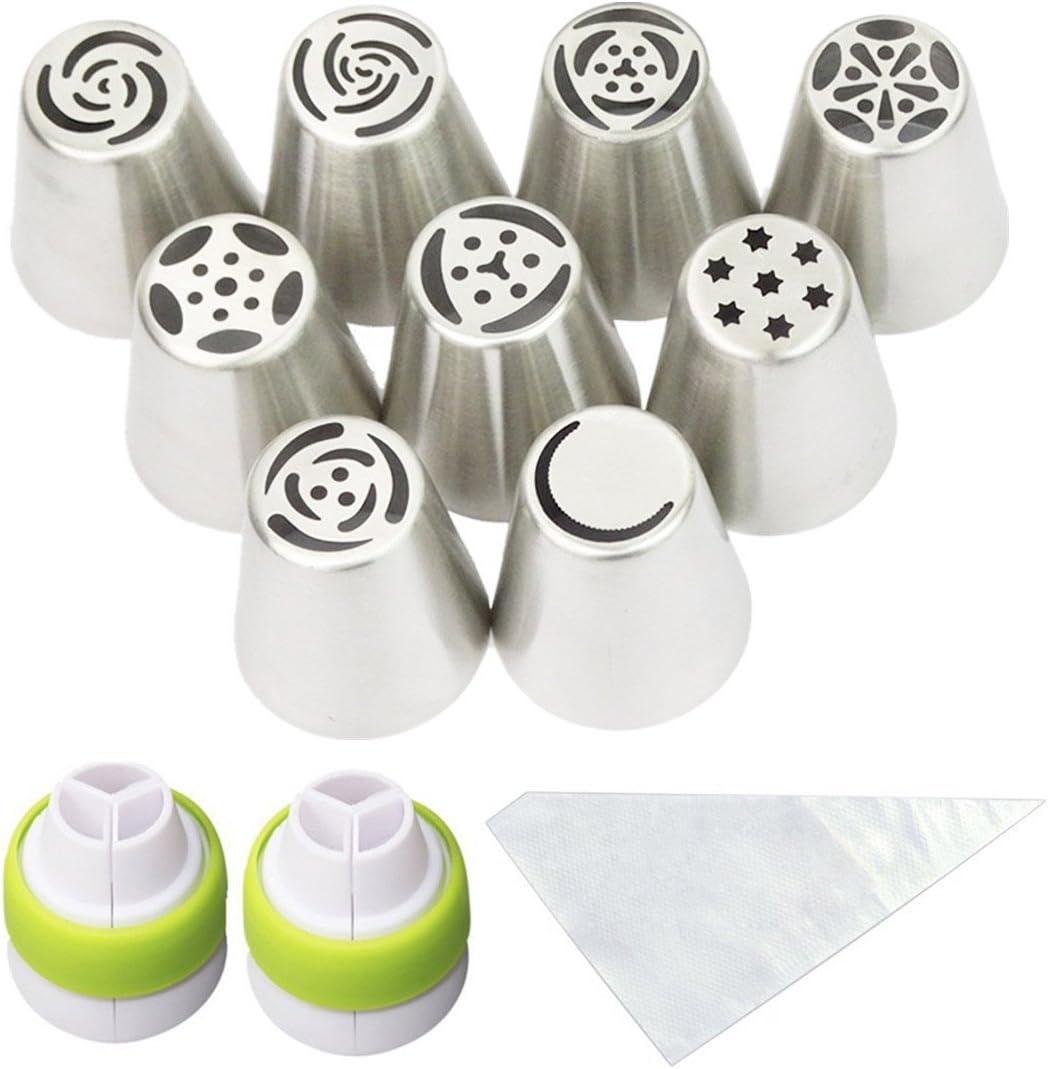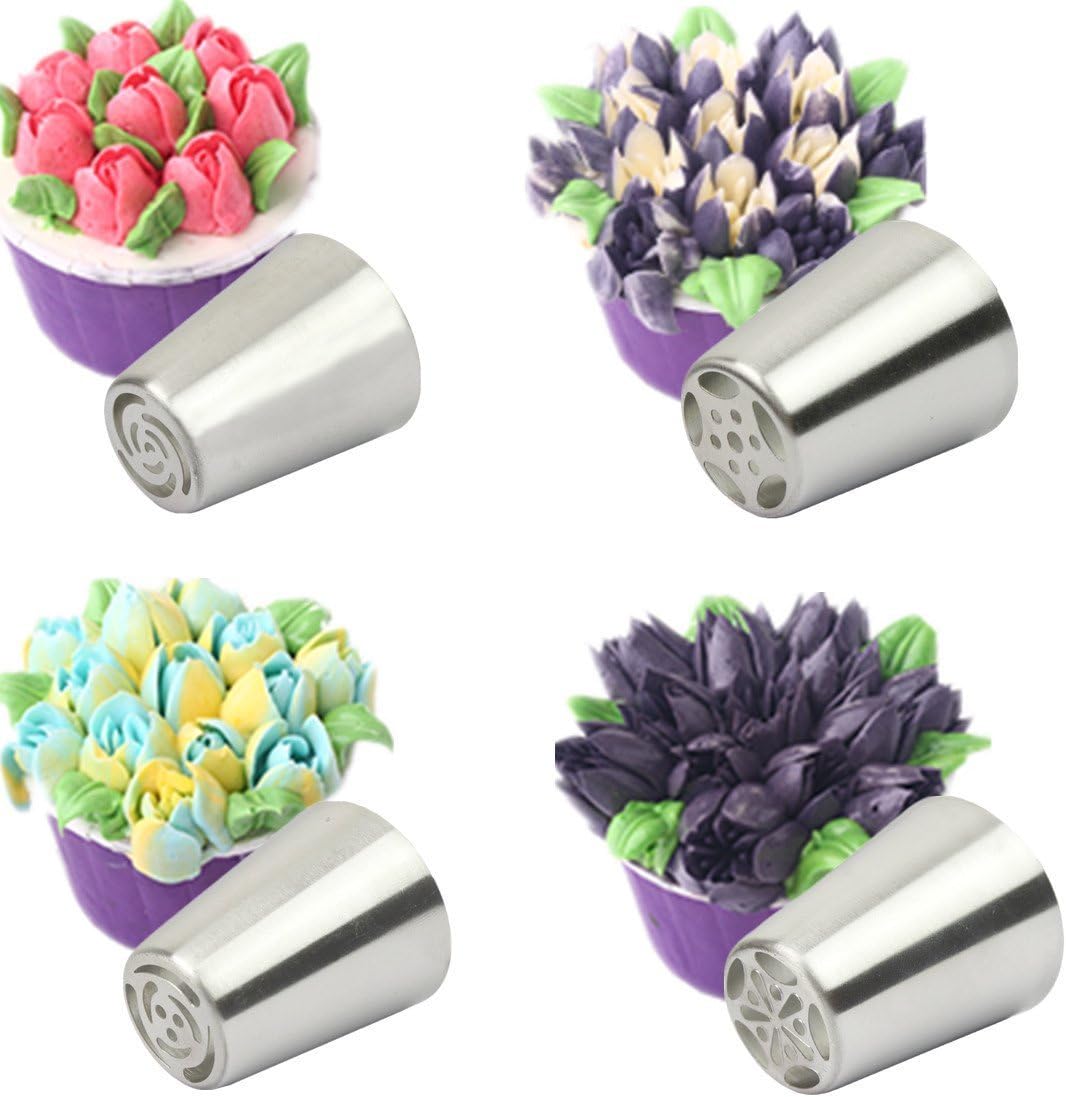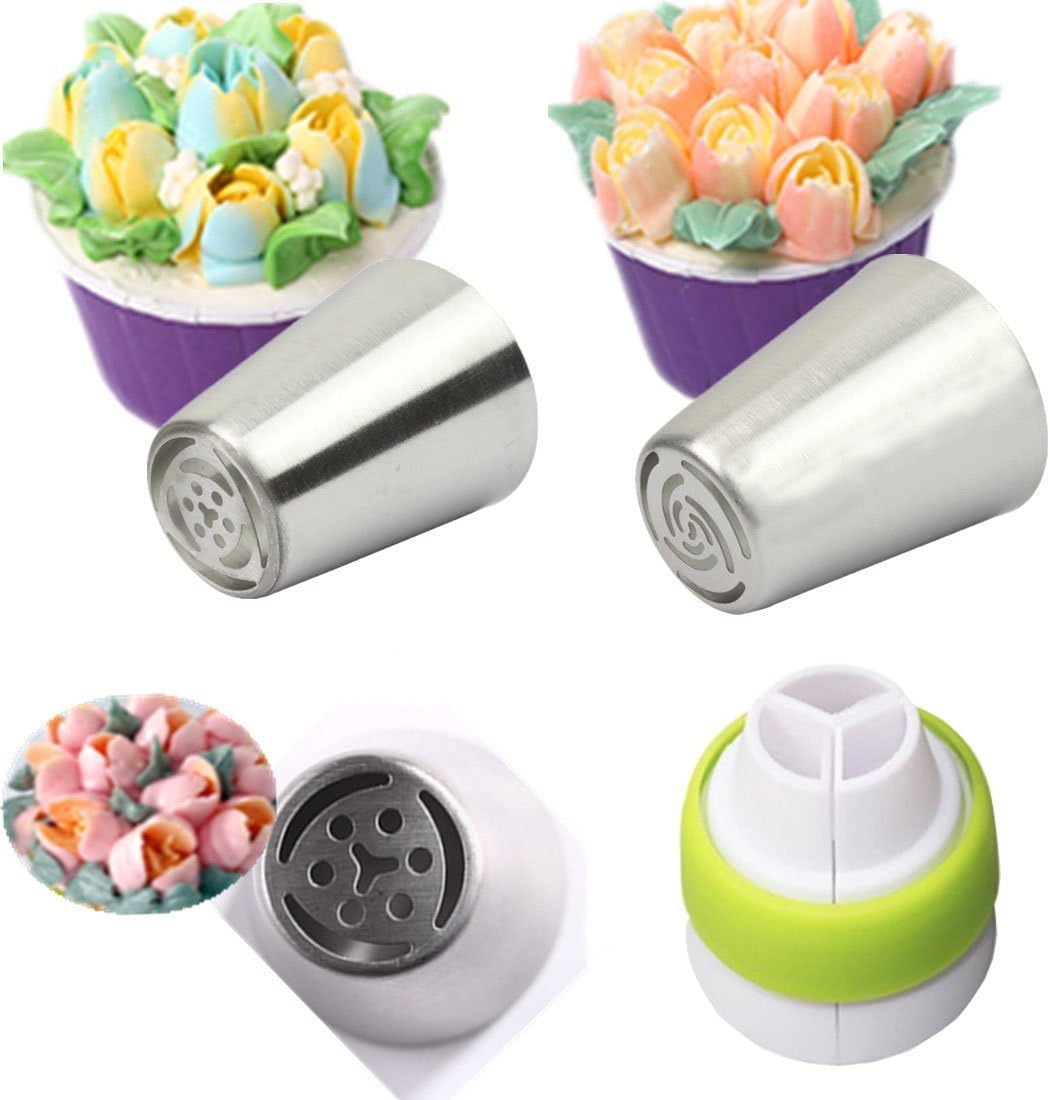
Cofe-BY Russian Piping Tips Cake Decorating Kits 21-Pcs Set for Home Baking DIY Tool Rose Tulip Icing Piping Nozzles Tip (9 Russian Tips 10 Disposable Pastry Bags 2 Tri-Color Coupler)
Category: Amazon Home
Using these Russian Piping Tips set could make more fun in life 1. For special day to decorating the cake, such as Birthday Party, Wedding, House Warming Party and Anniversary  2. DIY with fun, we could teach our kids use the cake icing piping nozzles to make the flower with their concept,  which can cultivate children's creativity and imagination 3. As a gift, send it to your families or friends, who love baking ***Some suggestions for Prepare the Buttercream Frosting*** 1. Use a stiff buttercream frosting The buttercream must be firm, room temperature , not too soft. **After a minute of creaming, add a little gelatin solution  ( use 5g of gelatin powder, melt in about 30ml of boiling water, match 500ml of cream )  It's the best way to keep the buttercream STIFF.** 2. Pipe right away or store them right You can pipe flowers directly onto a cake or cupcakes, but if you want to make your flowers in advance, pipe them onto small pieces of parchment paper. Store them in the freezer until you're ready to decorate. 3. Keep them clean Keep the tip of nozzle on your Russian piping tips as clean as possible. Extra bits of buttercream will cause your flowers to lose their shape 4. Make Smooth Buttercream Make sure your buttercream is perfectly smooth before filling your bag. The litter openings on these piping tips can be very unforgiving! Keep a toothpick or skewer nearby to clear away any butter clumps. 5. Help them stick flowers can be piped onto an unfinished cake or on top of crumb coat. if you're using a crushing buttercream, give the cake a  quick spritz with water before you pipe to help your flower stick.
Features: Russian tips cake decorating tools, which can create flowers like tuiple, 10 petal rose, 7 petal rose, wild rose, Scorpion Grass etc. instant, just a litte pressure on the pastry bag. Easy for a beignner baker to make that | The icing piping tips made of high quality stainless steel, it adopts a single piece welding process, easy to use and keep clean | Best Christmas Gifts! Size of the Russian tips, Upper Dia : 0.9'' ,Bottom Dia : 1.4'', Height : 1.65'' | Using the tri-color coupler, can make multi-colored flower & icing for special day, just like Birthday Party, Wedding, House Warming Party and Anniversary | Packaging including piping bags and tips and Couplers. Easy to wash and handle, easy to be get a professional cakedecor